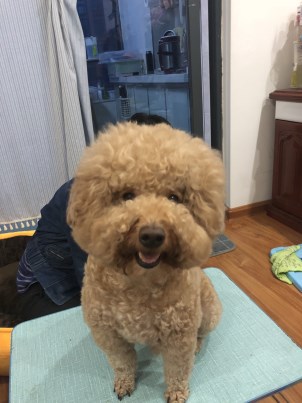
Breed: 7449-n000128-teddy